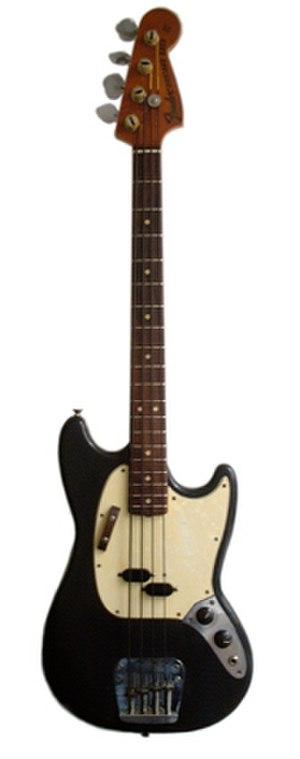
La Fender Mustang Bass est une guitare basse électrique produite par Fender.